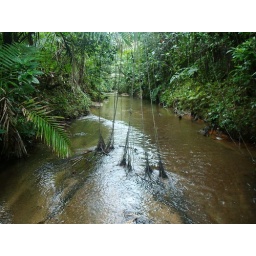
My favorite...never seen another person on the river in four years...thank god!